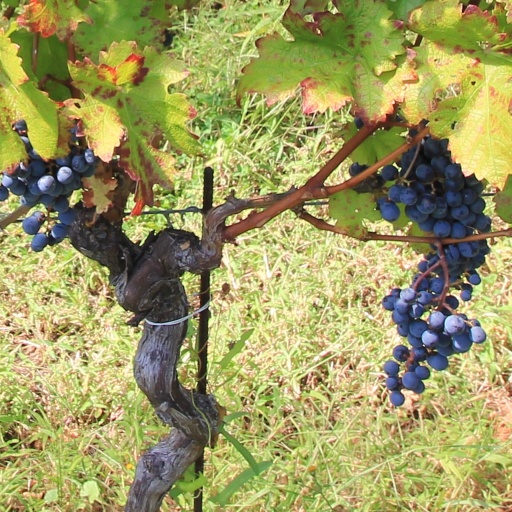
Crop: grape